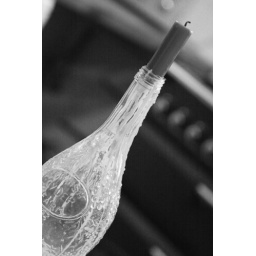
G is for glass with extra noise in black and white